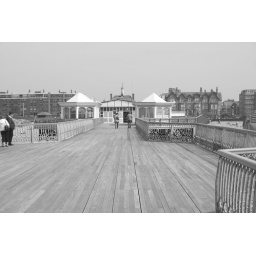
Along the pier from the end looking towards the amusements, taken in black and white